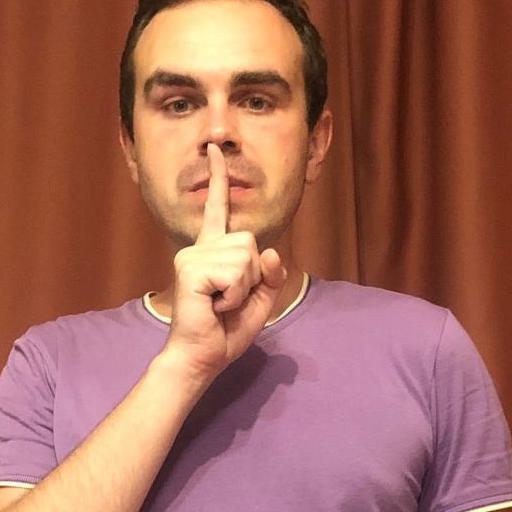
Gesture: mute